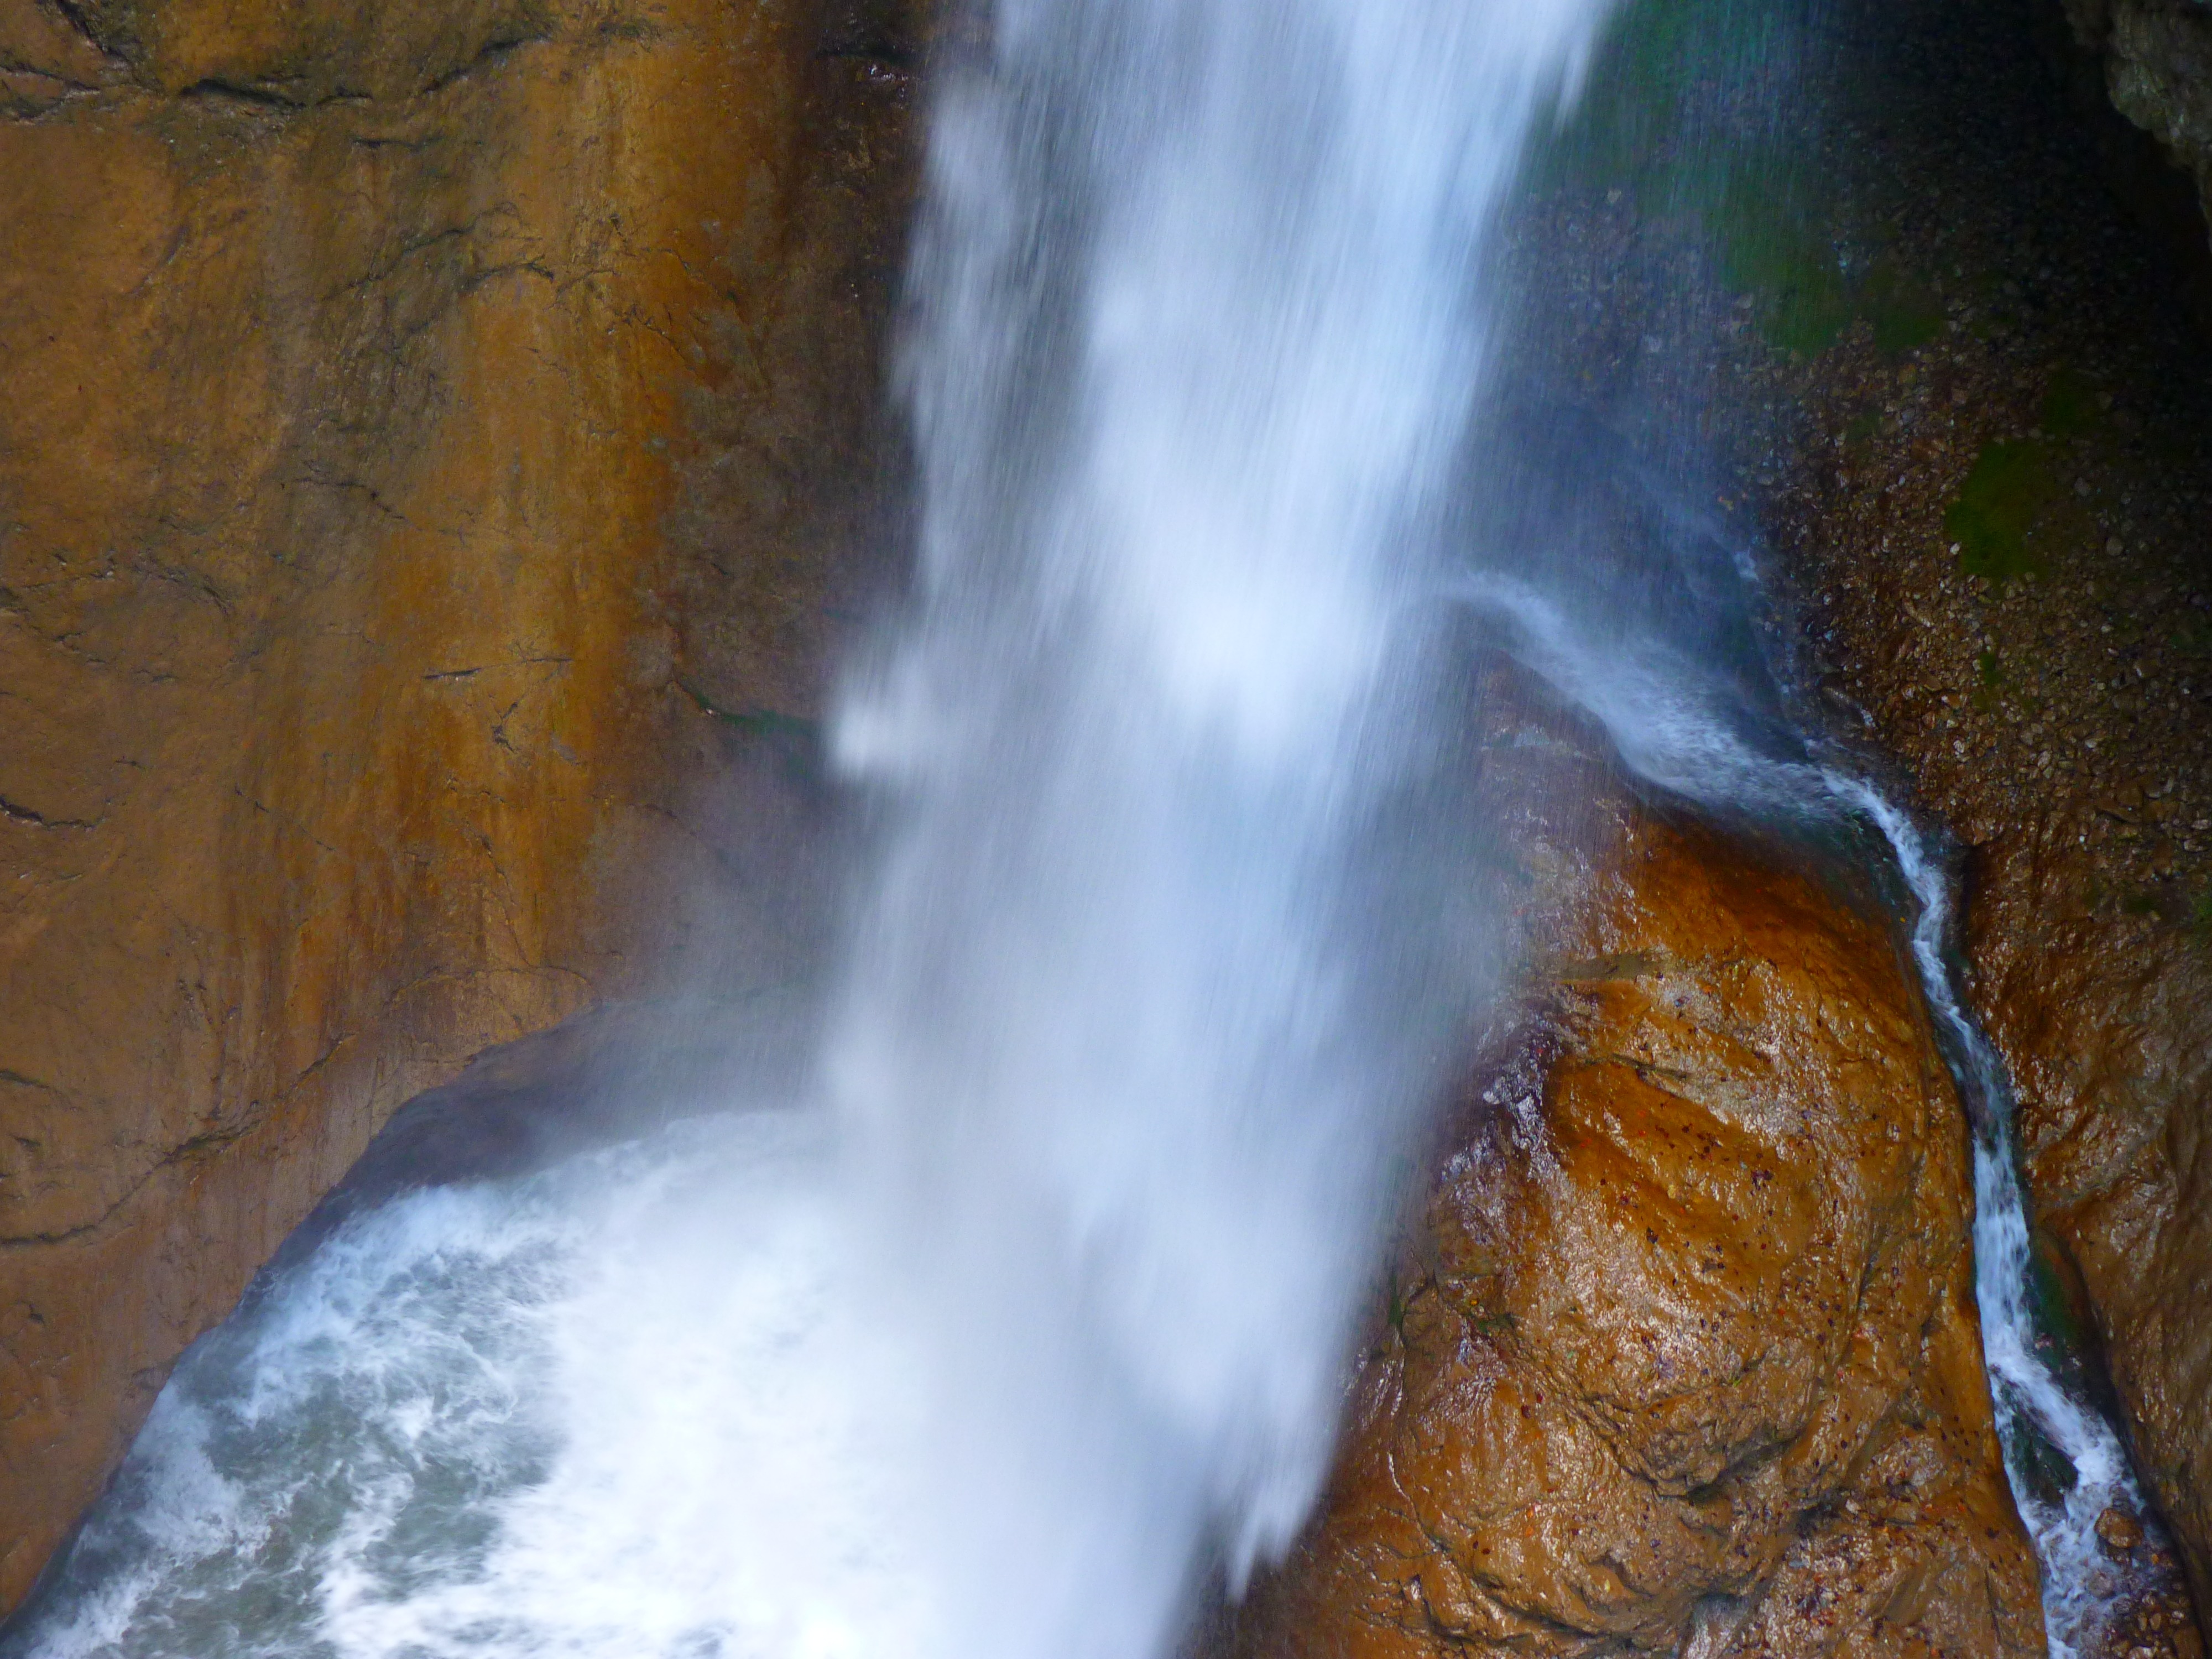
water, rock, waterfall, formation, stream, spray, body of water, wasserfall, water feature, spritzn, hoelltobel